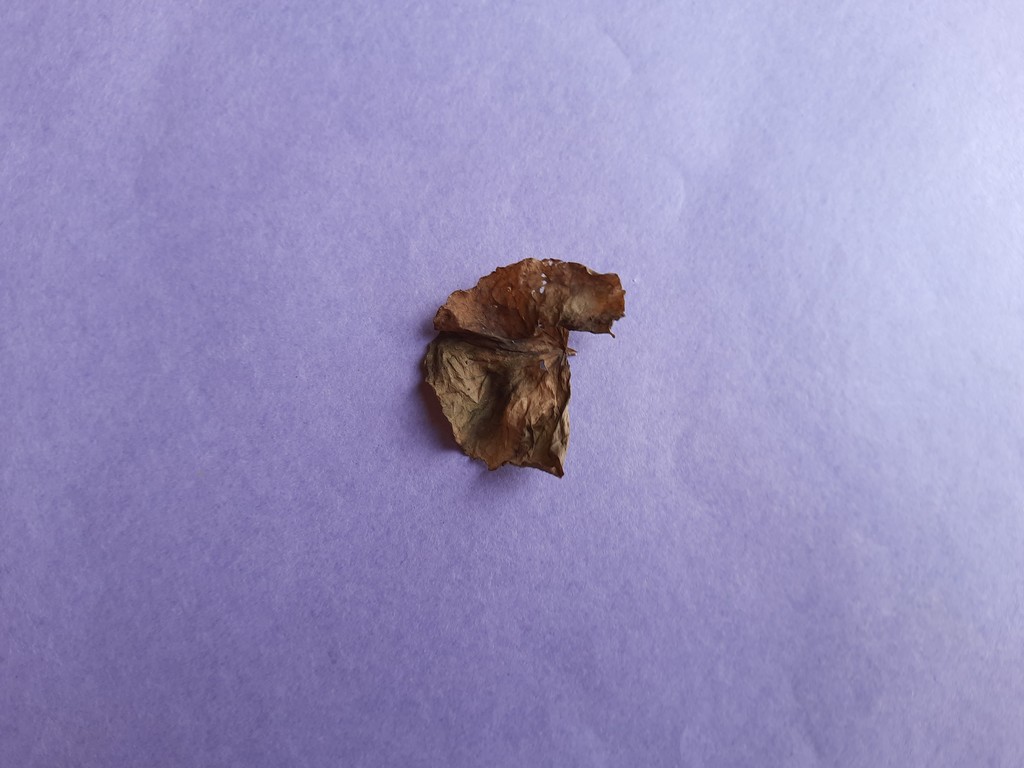
Label: Dried